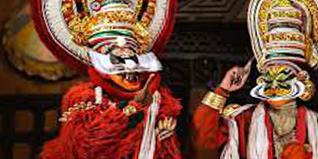
Dance form: kathakali